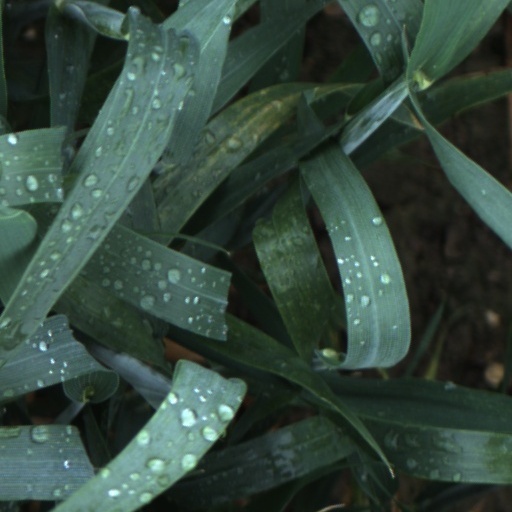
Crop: wheat